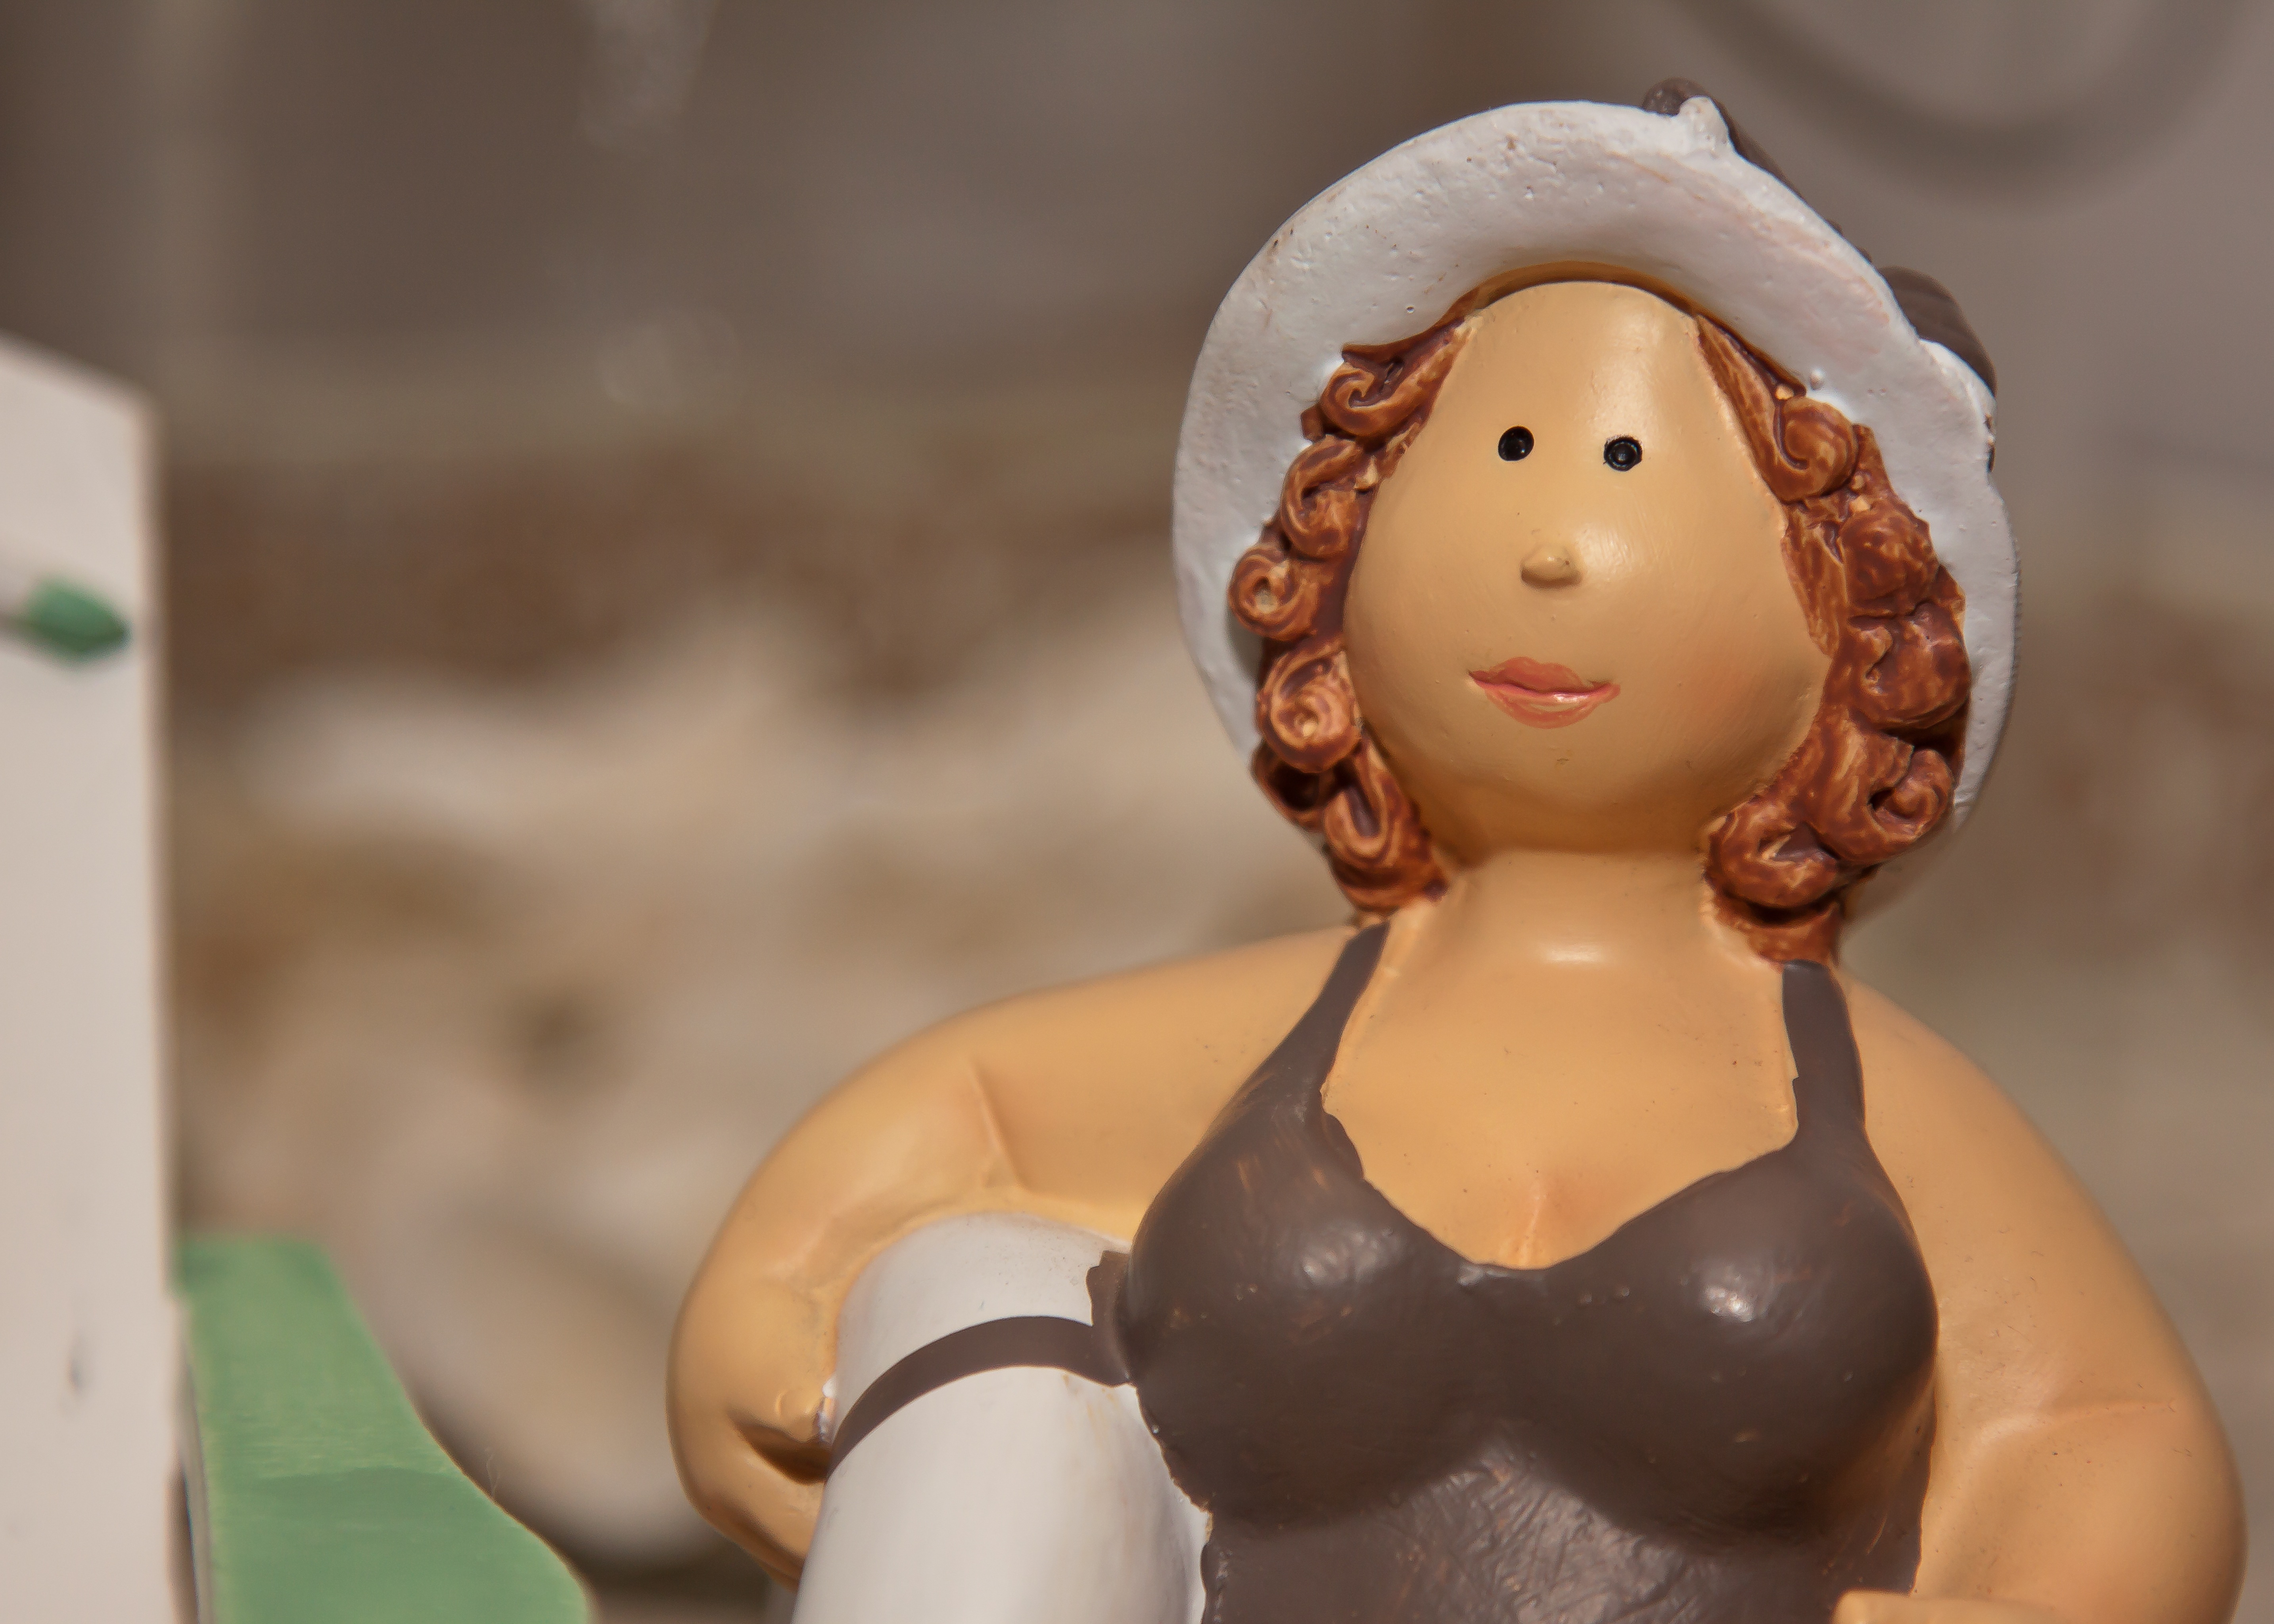
beach, water, sand, cute, summer, swim, holiday, leisure, toy, swimmer, deco, doll, figure, head, figurine, skin, funny, emma, outdoor pool, fun bathing